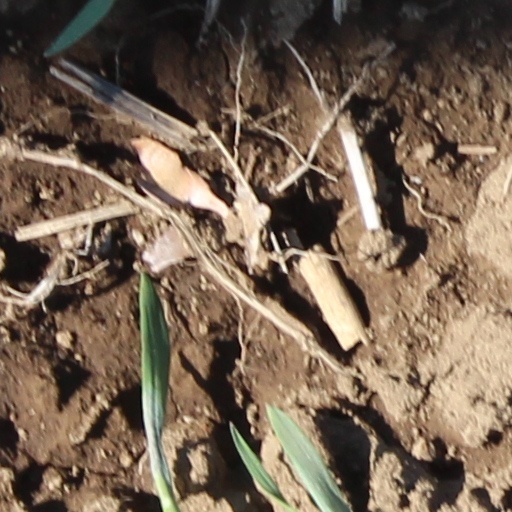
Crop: wheat